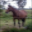
Label: horse